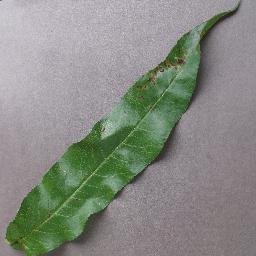
Label: Peach___Bacterial_spot